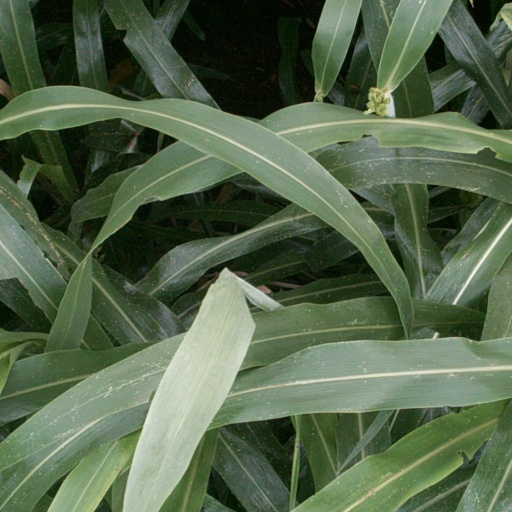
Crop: sorghum